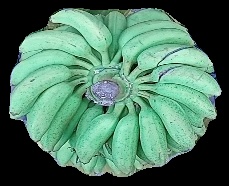
Variety: elakki-bale
Grade: grade1